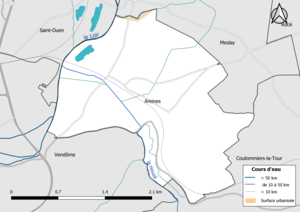
Carte du réseau hydrographique de la commune d'fr:Areines (France).
Areines est une commune française située dans le département de Loir-et-Cher en région Centre-Val de Loire.